Saint-Pierre, Haute-Garonne

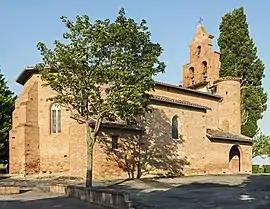
The church in Saint-Pierre

Saint-Pierre (Languedocien: "Sent Pèire") is a commune in the Haute-Garonne department in southwestern France.